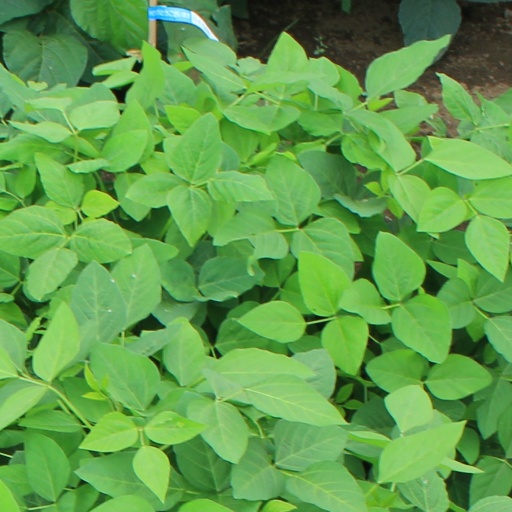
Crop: soybean